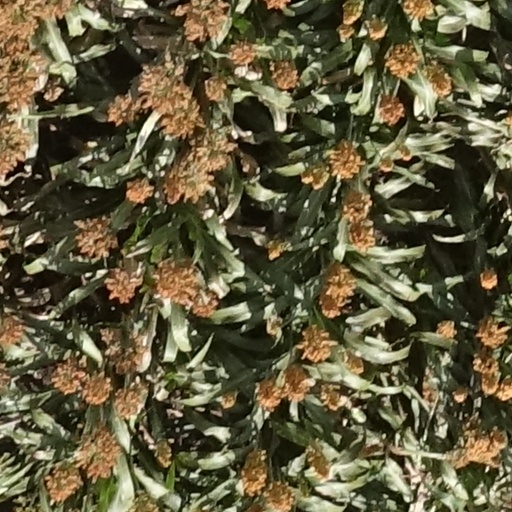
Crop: sorghum